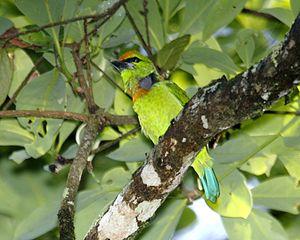
Le Barbu souci-col est une espèce d'oiseaux de la famille des Megalaimidae, endémique d'Indonésie.